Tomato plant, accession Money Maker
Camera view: vertical (180 deg); turntable rotation: 180 degrees
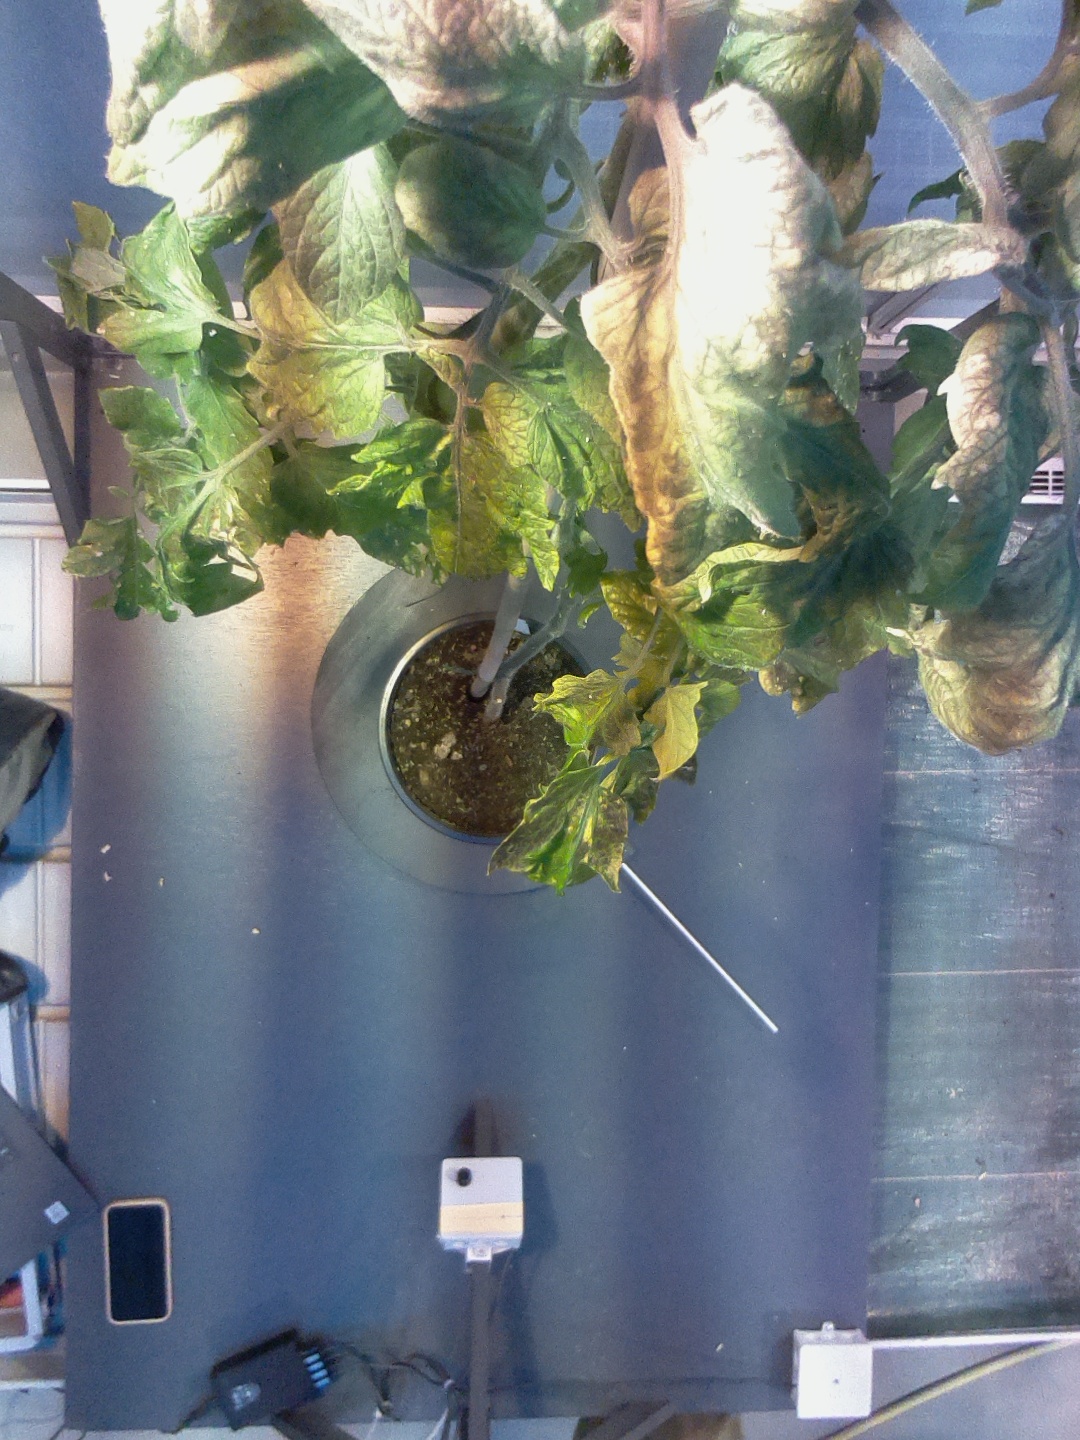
BBCH growth stage 75: 50%-60% of final fruit size